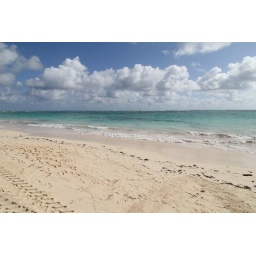
Beautiful sky over the ocean